Nikolaj Lie Kaas

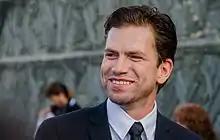
Nikolaj Lie Kaas at the 2014 San Sebastian Film Festival

Nikolaj Lie Kaas (born 22 May 1973) is a Danish actor whose career rose in the 1990s. Kaas graduated from the National Theater School in Denmark in 1998. He first appeared on screen in Søren Kragh-Jacobsen's film "The Boys from St. Petri" in 1991 as Otto, the rebel son of a traitor.